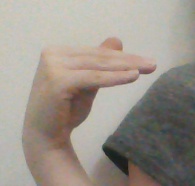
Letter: khaa